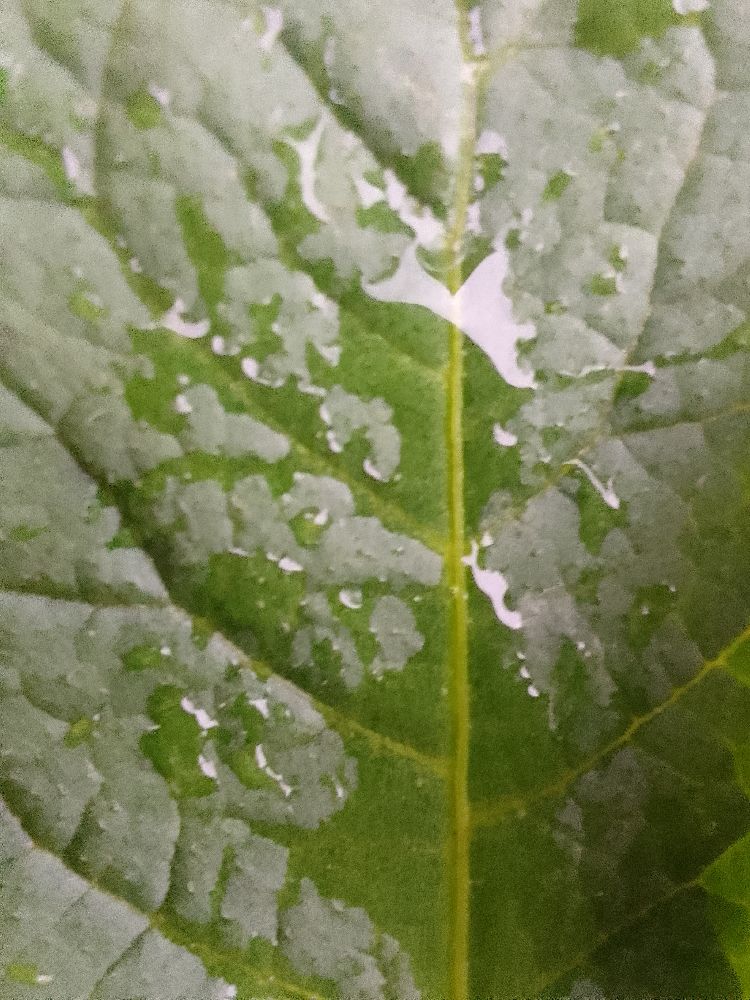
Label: Healthy